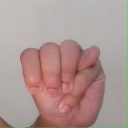
अक्षर: म